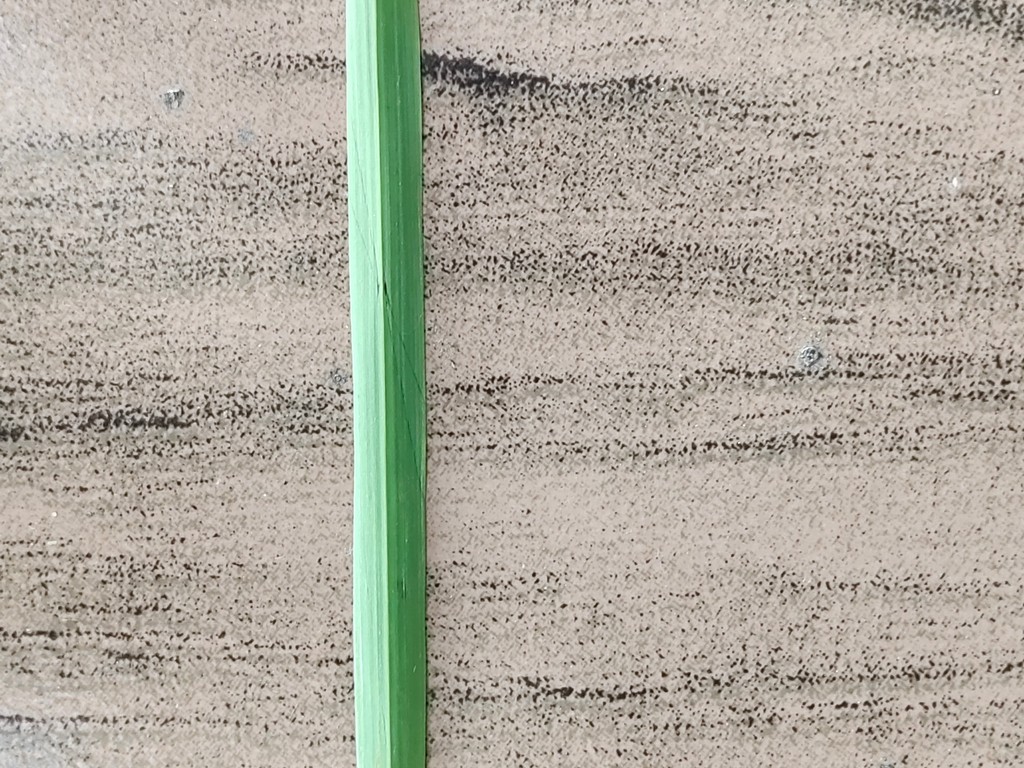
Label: Healthy